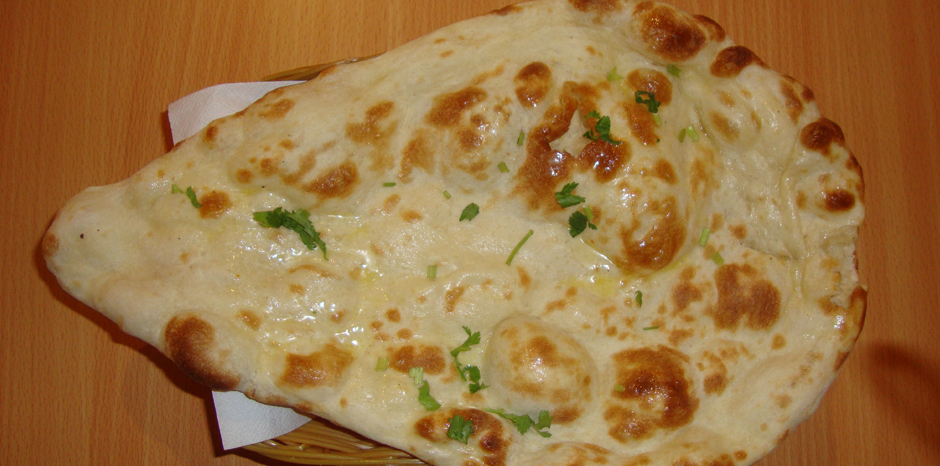
Dish: butter_naan